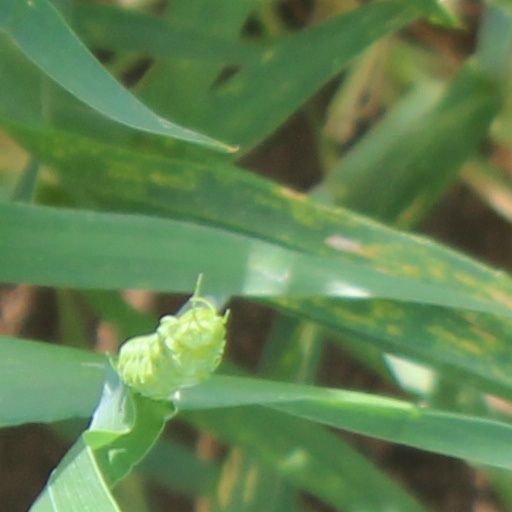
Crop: wheat